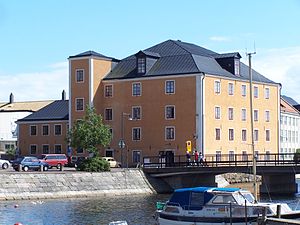
Kronobageriet (Karlskrona)
Kronobageriet
Kronobageriet i Karlskrona i Blekinge län i Sverige ligger på det gamle militærområde Stumholmen. Bygningen blev opført i 1730'erne med tre etager. Oprindelig var der et kronobageri mere i Karlskrona på den anden side af sundet, men bygningen blev beskadiget ved bybranden i 1790.